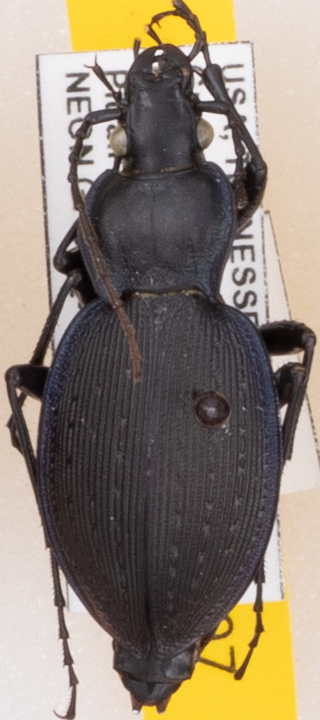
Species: Carabus goryi
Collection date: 2022-08-02
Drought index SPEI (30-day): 1.69
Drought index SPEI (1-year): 1.16
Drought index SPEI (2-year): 1.642